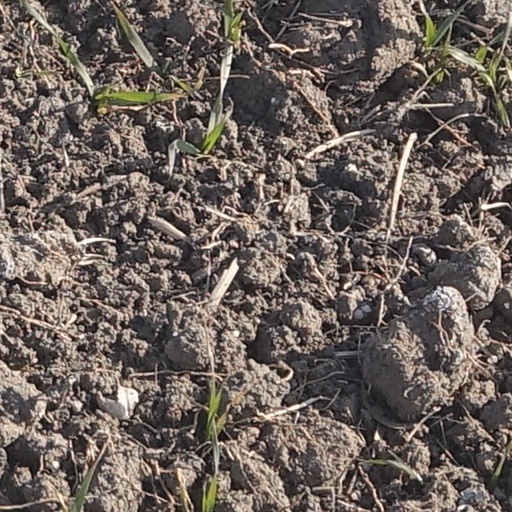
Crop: wheat